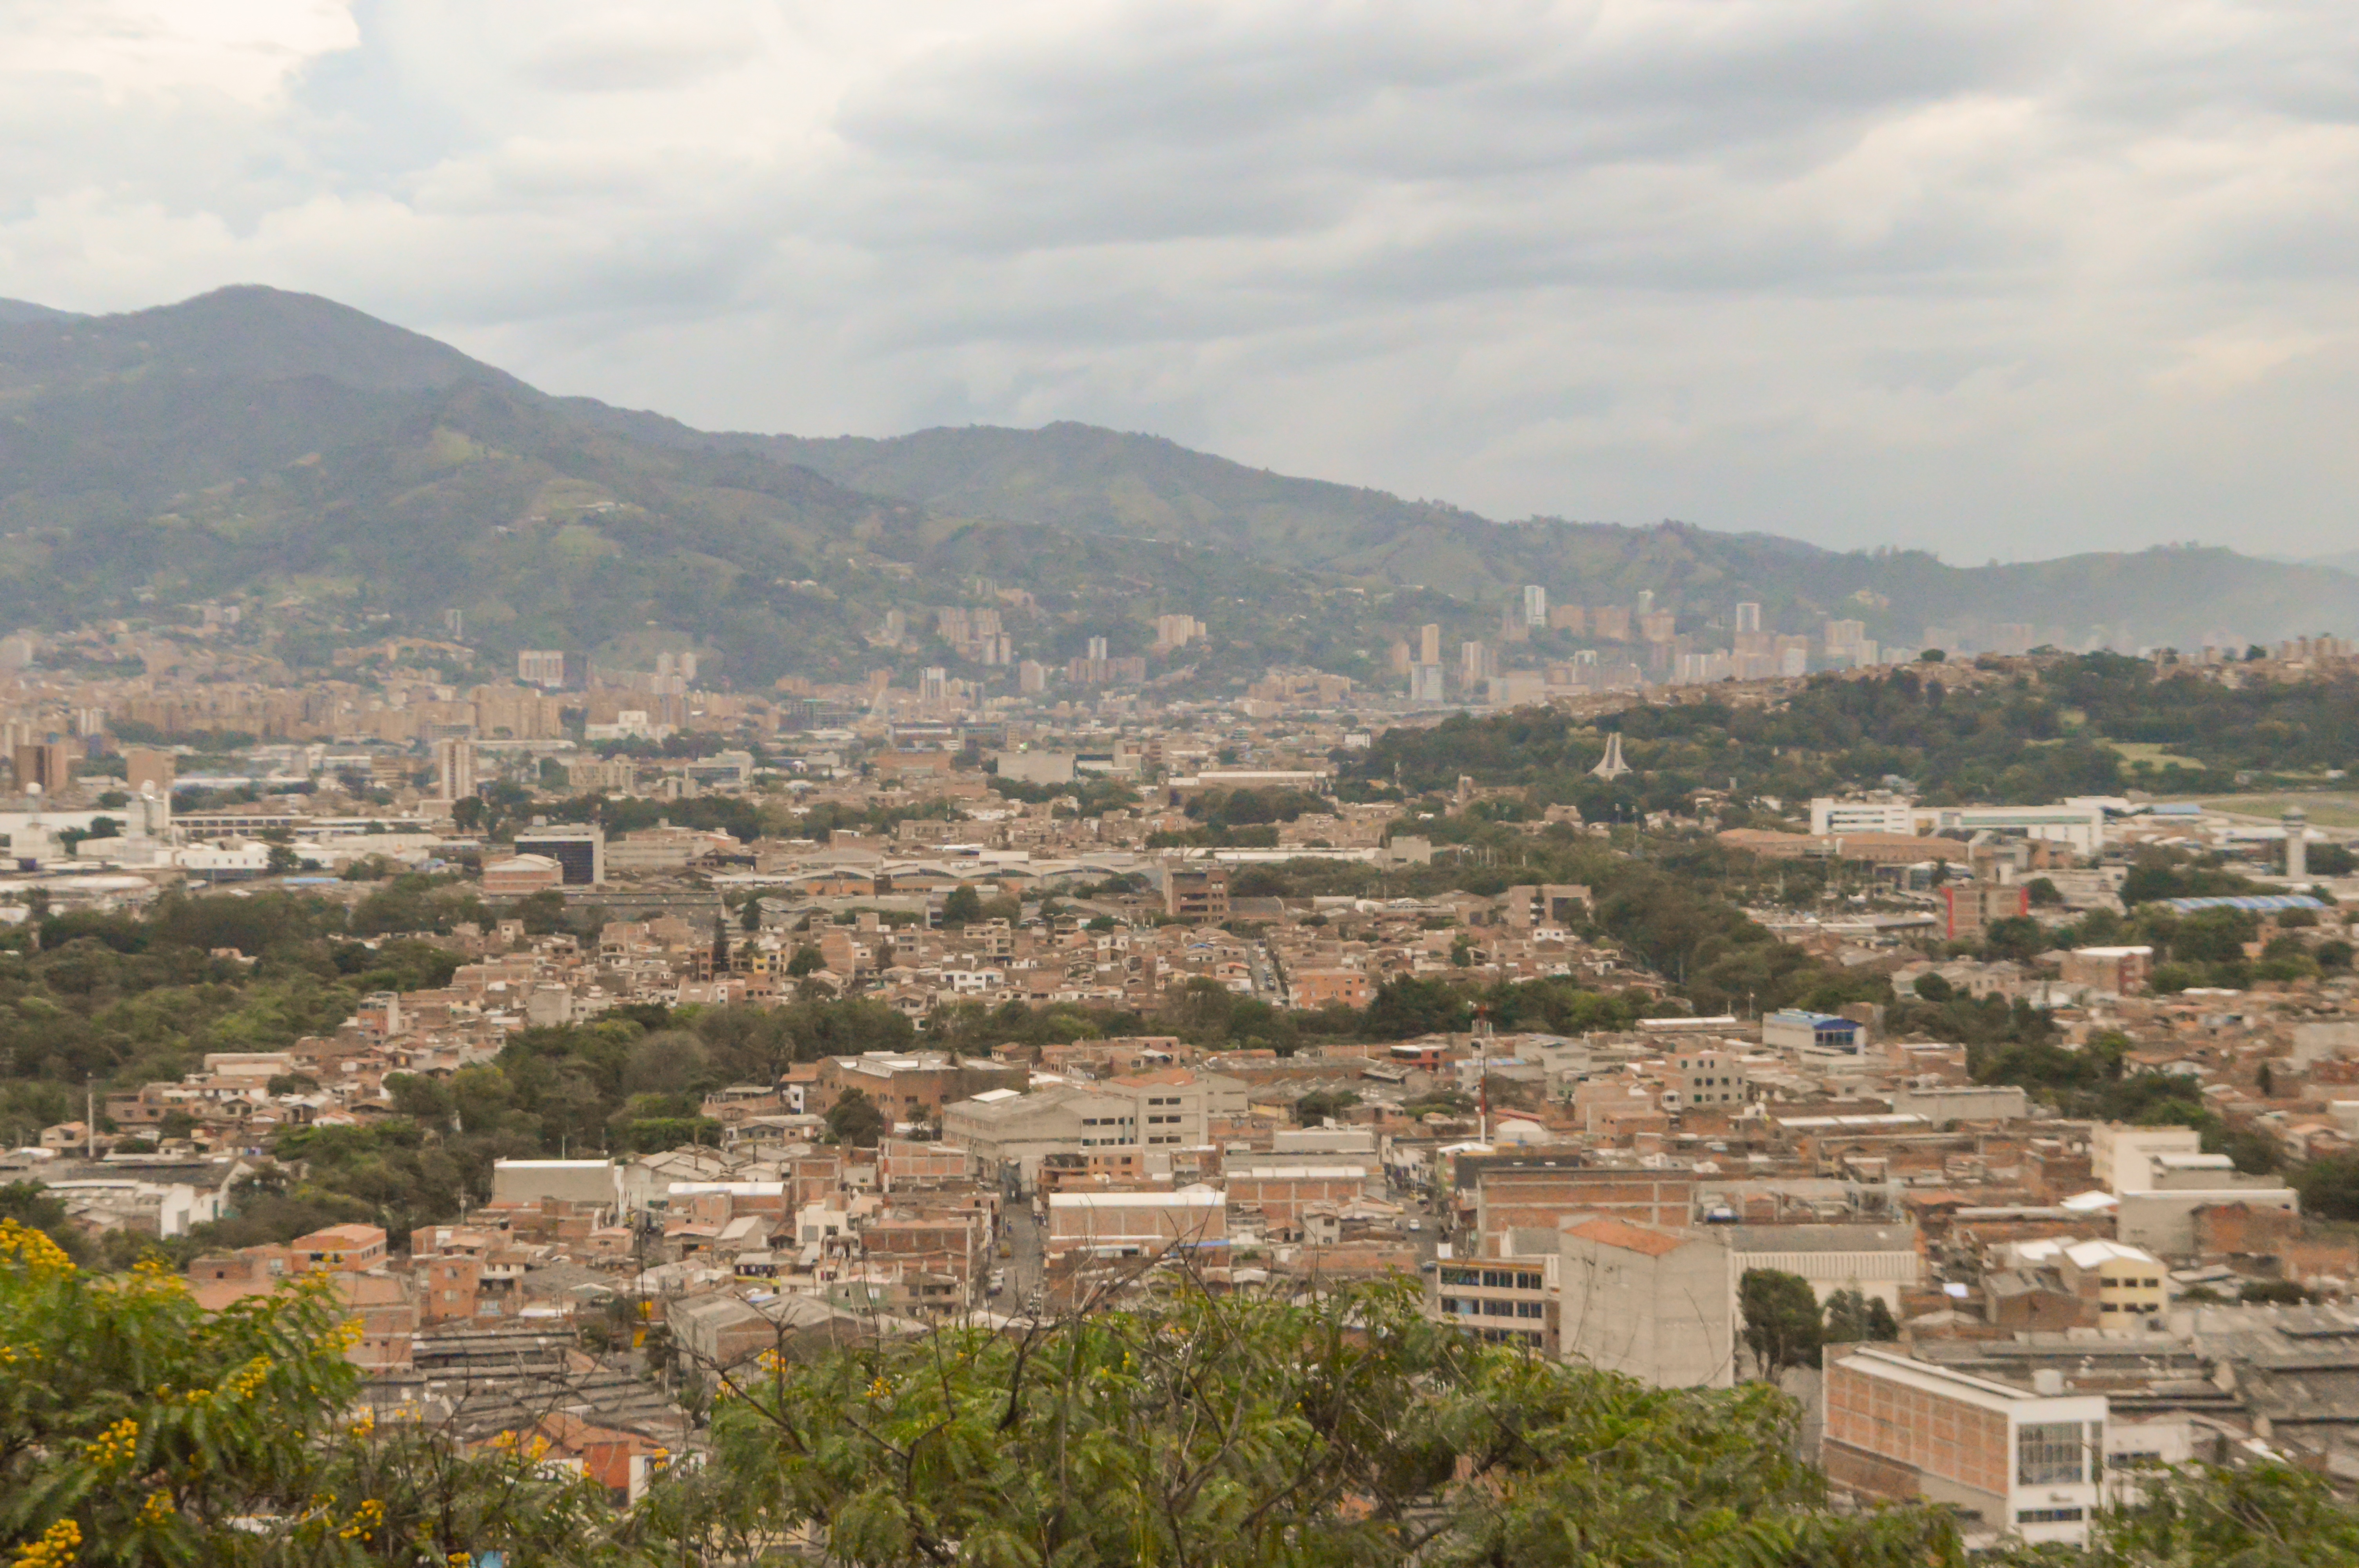
landscape, skyline, hill, town, cityscape, panorama, village, suburb, aerial photography, residential area, geographical feature, human settlement